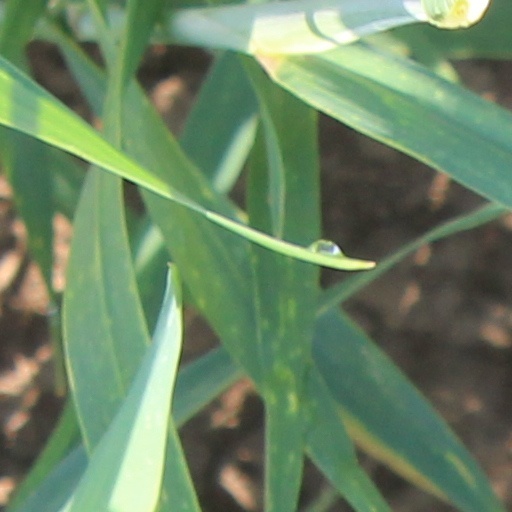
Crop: wheat